Vanadium

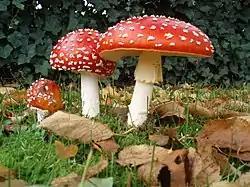
"Amanita muscaria" contains amavadin.

Vanadium compounds are used extensively as catalysts; Vanadium pentoxide VO, is used as a catalyst in manufacturing sulfuric acid by the contact process In this process sulfur dioxide is oxidized to the trioxide: In this redox reaction, sulfur is oxidized from +4 to +6, and vanadium is reduced from +5 to +4: